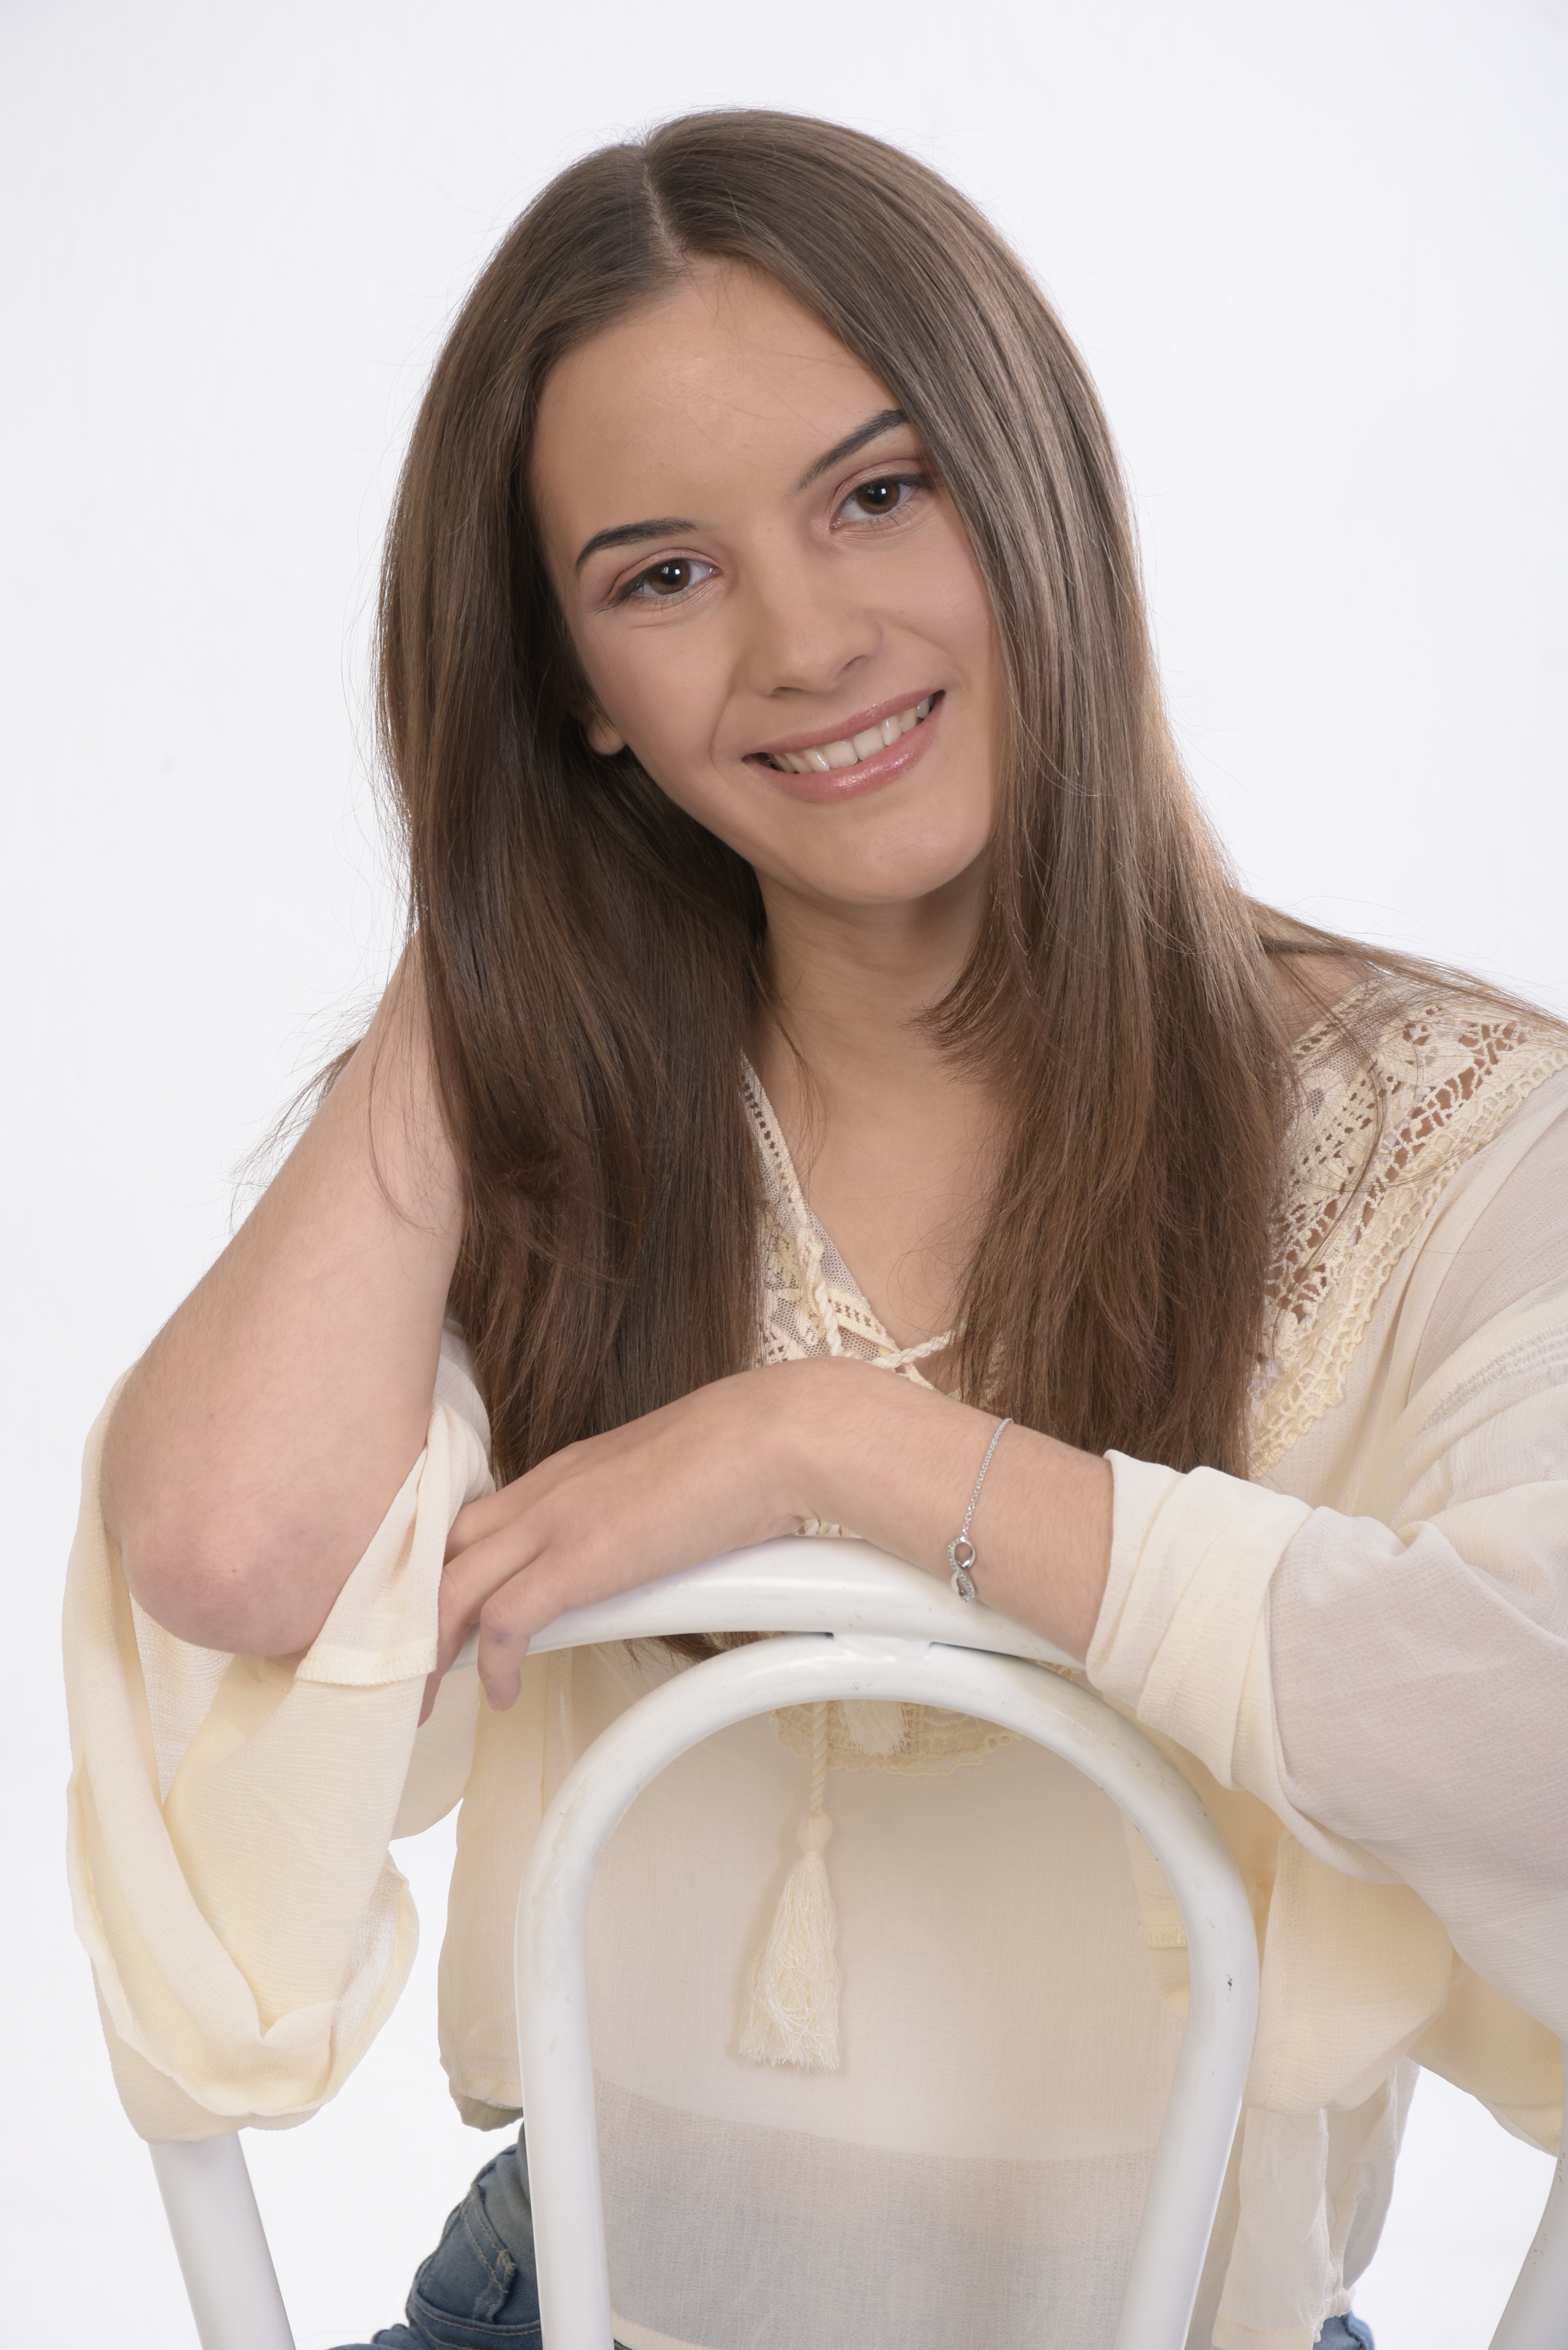
hand, person, hair, white, cute, female, leg, portrait, model, young, finger, sitting, clothing, healthy, hairstyle, smiling, smile, mouth, long hair, human body, cheerful, face, fun, happy, happiness, thigh, blond, abdomen, photo shoot, brown hair, undergarment, supermodel, gravure idol